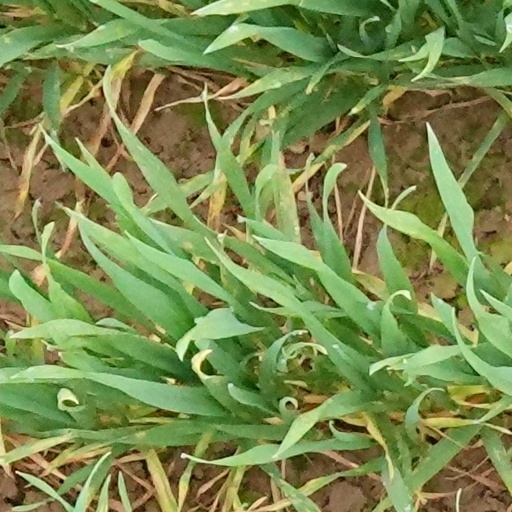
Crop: wheat